Maria Costello

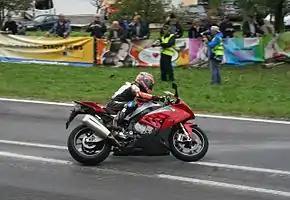
Costello riding a BMW S1000RR at the 2016 Oldtimer Grand Prix in Schwanenstadt, Austria

Maria Costello MBE (born 9 June 1973, Northampton, England) from Spratton in Northamptonshire, is a British motorcycle racer who held the Guinness World Record for being the fastest woman to lap the Isle of Man TT course at an average speed of 114.73 mph until Jenny Tinmouth took the record at the 2009 TT.